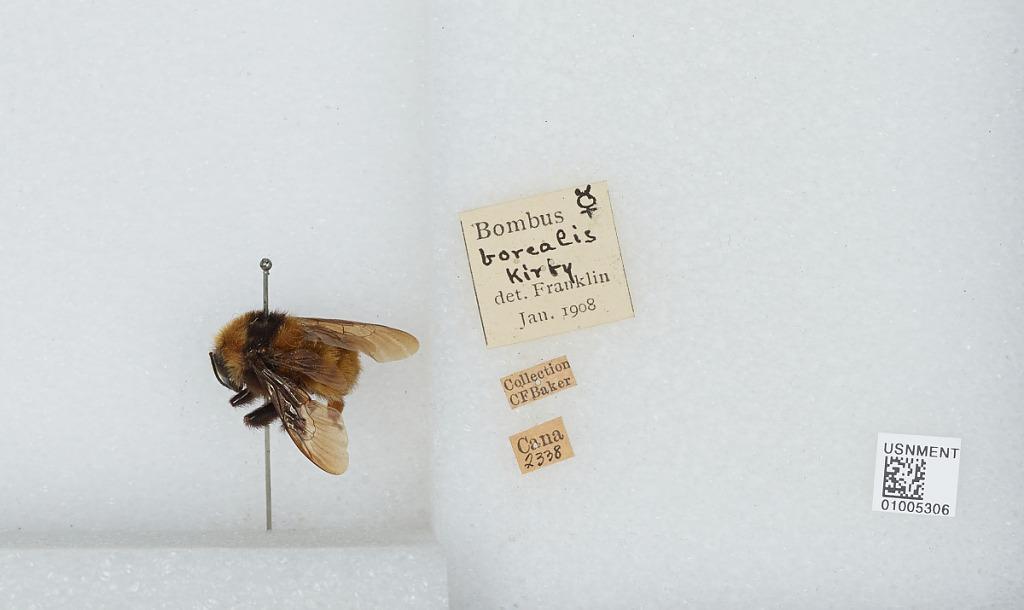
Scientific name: Bombus (Subterraneobombus) borealis Kirby
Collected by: C. Baker
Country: Canada
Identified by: Franklin